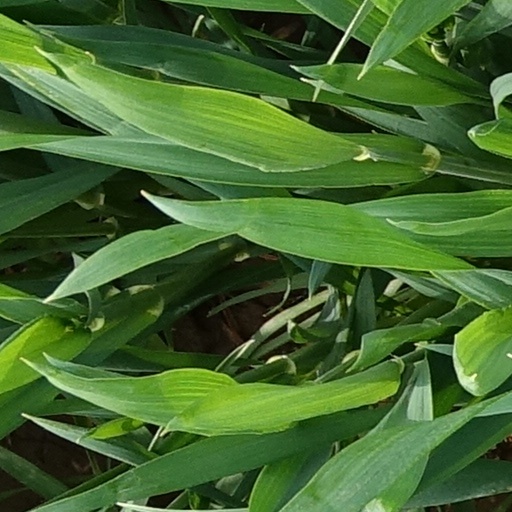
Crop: wheat